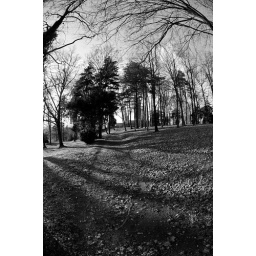
tree by fish eye